Copanello

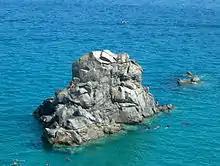
"La Pietra Grande"

The Copanello reef (Italian: "Scogliera di Copanello") starts south of Copanello Lido beach, at the end of "Lido Guglielmo" (this part of the reef is called Punta Cardillo). It runs along most of the coastline of the municipality of Stalettì, ending after the "Grotta di San Gregorio" in the Caminia "frazione". It passes at the foot of the "Coscia di Stalettì", below Copanello Alto, where the "Vasche di Cassiodoro" are located. The reef is composed mainly of igneous and metamorphic rock.